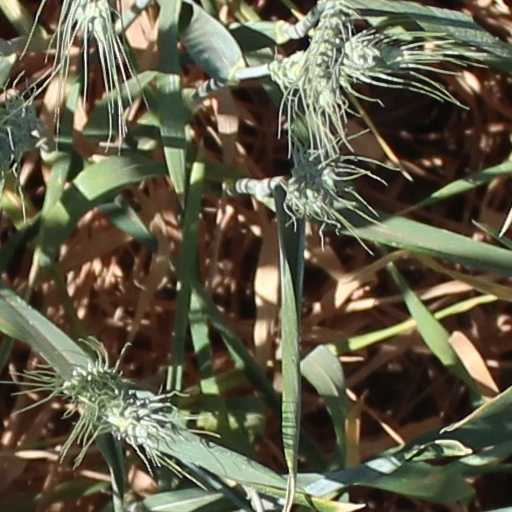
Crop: wheat